Cuthbert

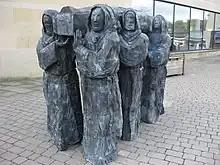
"The Journey", a modern sculpture showing the travels of the Lindisfarne community, by Fenwick Lawson. Shown here in the Millennium Square, Durham.

In 1104 Cuthbert's tomb was opened again and his relics translated to a new shrine behind the altar of the recently completed Cathedral. When the casket was opened, a small book of the Gospel of John, measuring 138 by 92 millimetres (5.4 × 3.6 inches), now known as the Saint Cuthbert Gospel (now British Library Additional MS 89000, formerly known as the Stonyhurst Gospel), was found. This is the oldest Western book to have retained its original bookbinding, in finely decorated leather. Also recovered much later were a set of vestments of 909–916, made of Byzantine silk with a "Nature Goddess" pattern, with a stole and decoration in extremely rare Anglian embroidery or "opus anglicanum", which had been deposited in his tomb by King Æthelstan (r. 927–939) on a pilgrimage while Cuthbert's shrine was at Chester-le-Street.